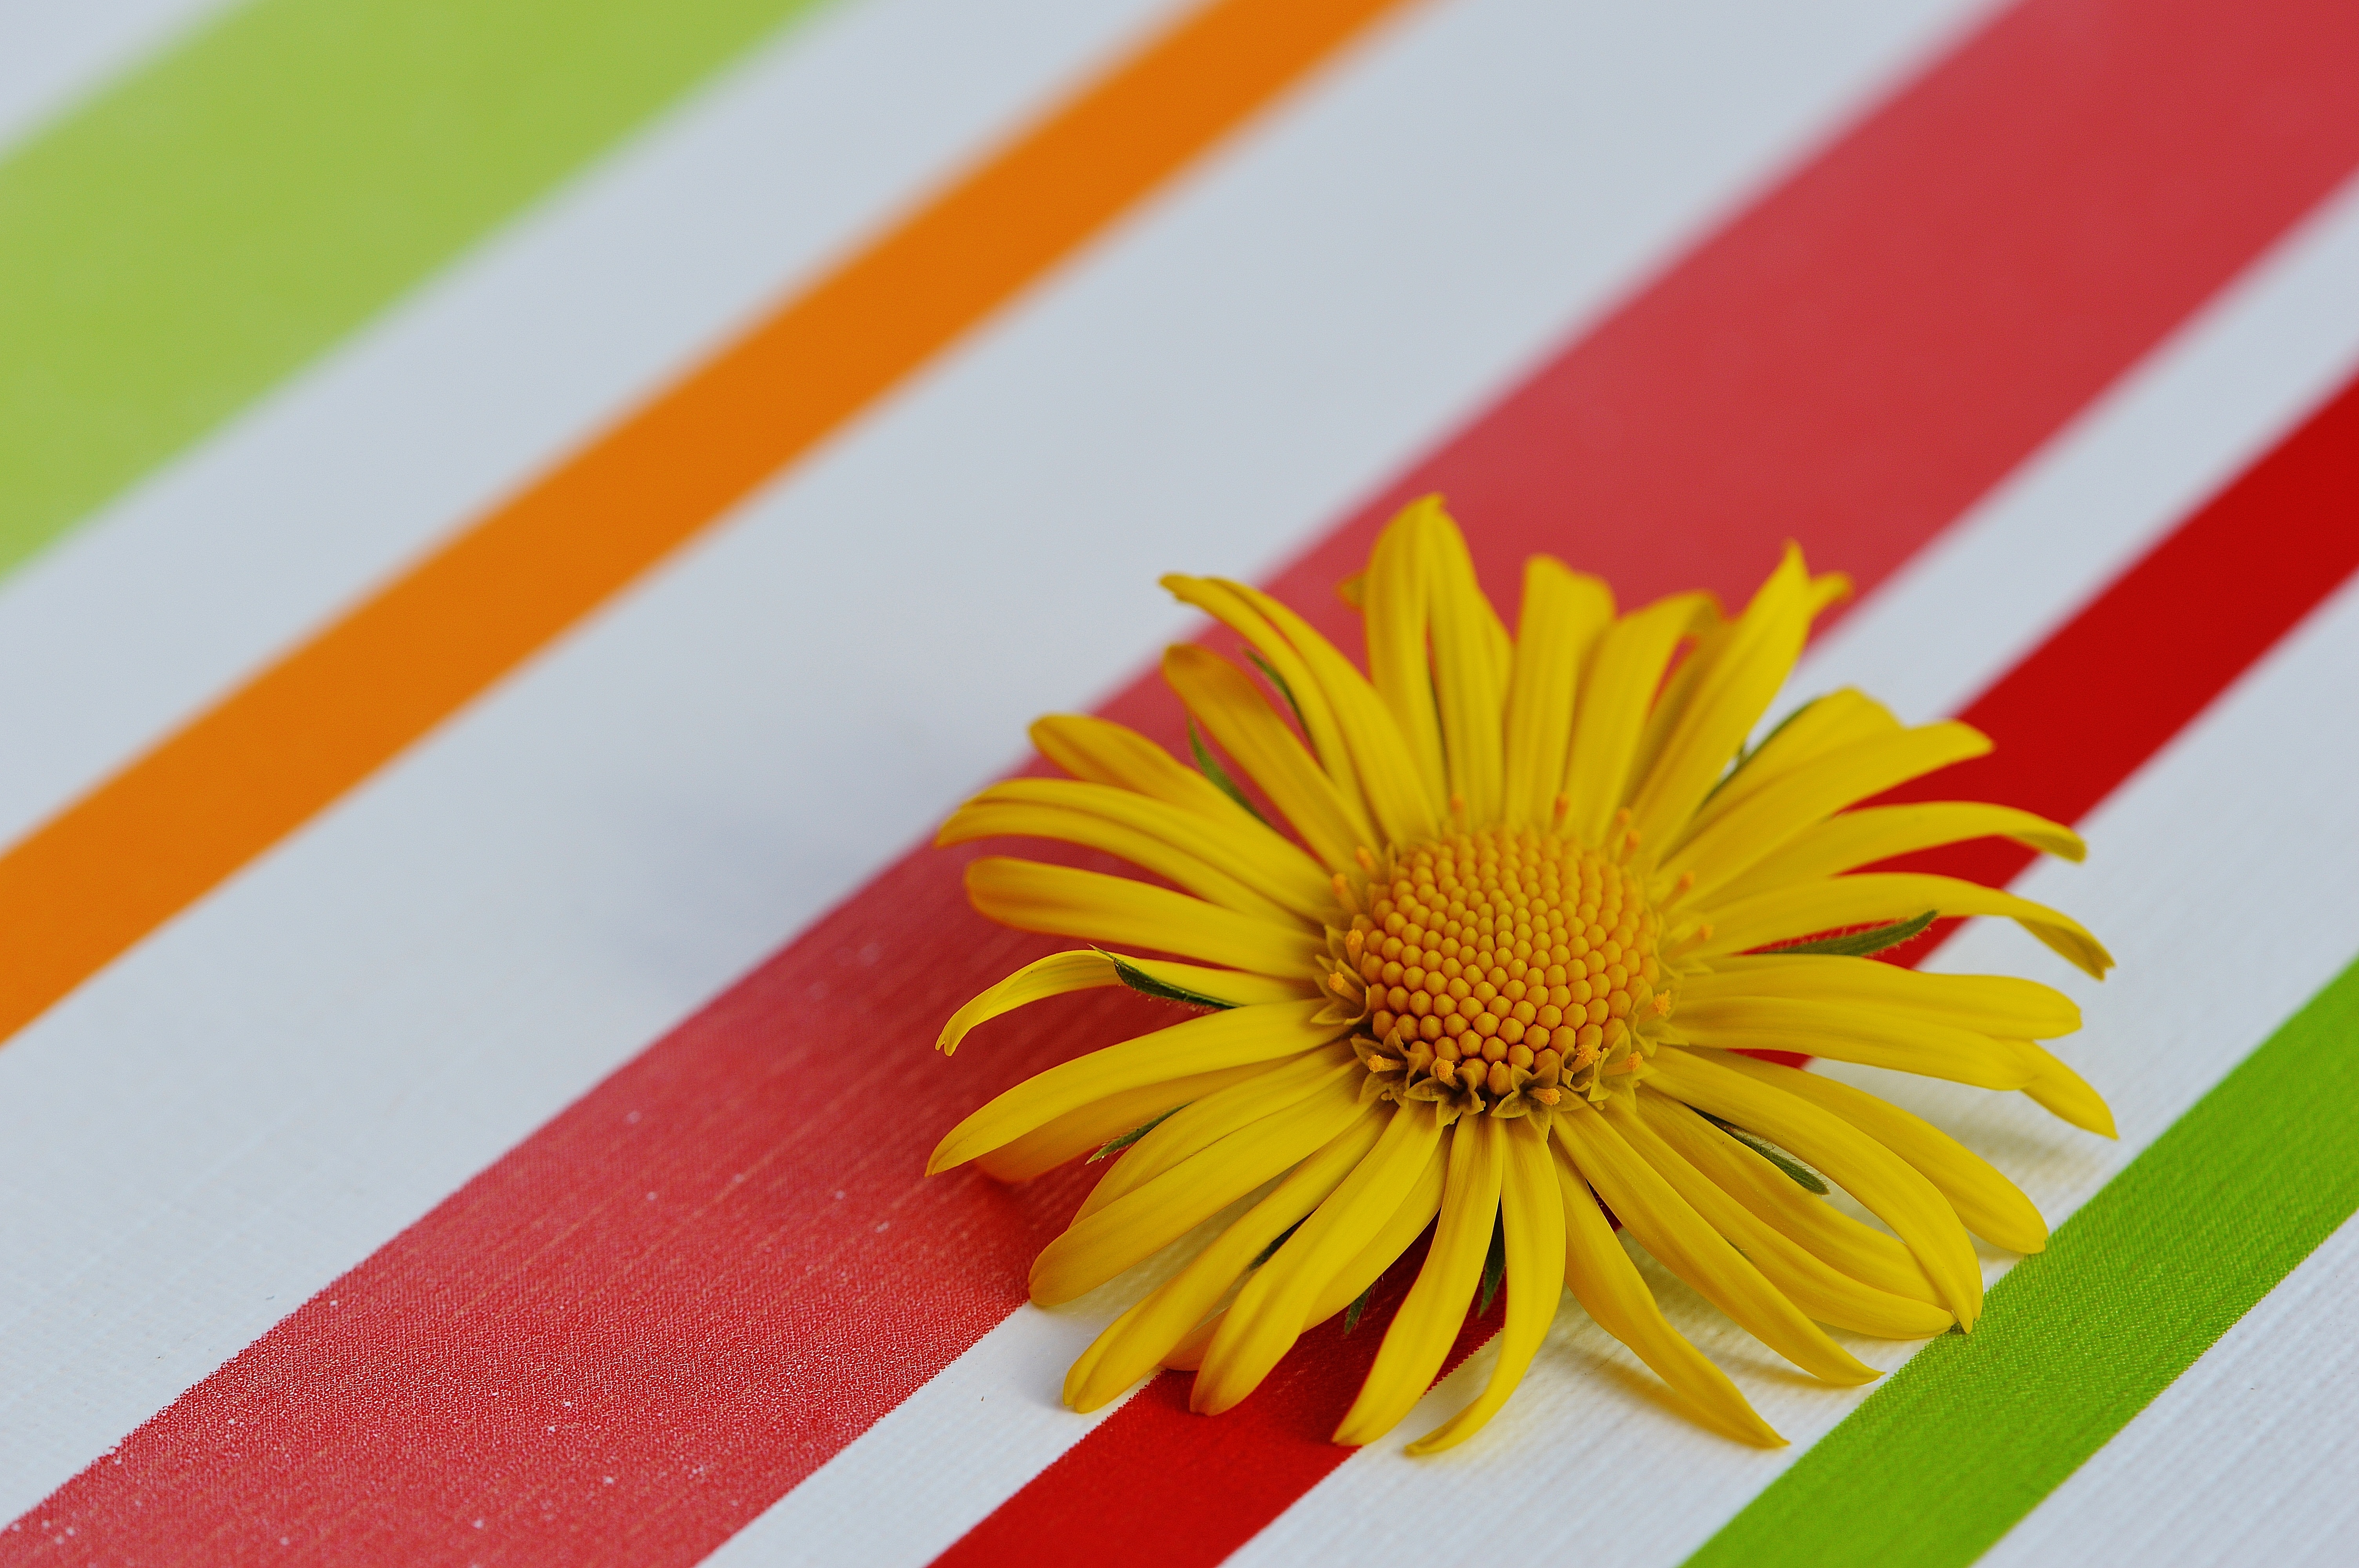
plant, flower, petal, spring, yellow, close, close up, pointed flower, beautiful, gerbera, macro photography, flowering plant, daisy family, land plant